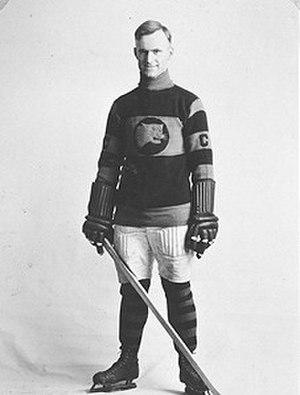
Russell Stanley, dit Barney Stanley, est un joueur professionnel canadien de hockey sur glace.
Les Tigers de Calgary, surnommés « Bengals », étaient une équipe professionnelle de hockey sur glace basée à Calgary en Alberta.
La Western Canada Hockey League – Ligue de hockey de l'Ouest du Canada en français et également désignée par le sigle WCHL – est une ligue de hockey sur glace professionnelle fondée en 1921, originellement basée dans les Prairies canadiennes. La Ligue nationale de hockey commence à devenir la ligue de hockey dominante en Amérique du Nord après la Première Guerre mondiale alors que pour l'Association de hockey de la Côte du Pacifique le contraire se passe ; aussi, afin de concurrencer la LNH, il est décidé qu'il faut plus d'équipes l'Ouest canadien et tout particulièrement dans les Prairies. C'est ainsi que la WCHL est née en 1921 en tant que « ligue sœur » de la PCHA. Contrairement à la LNH, qui modifie les règles du hockey pour en améliorer le jeu, cette ligue et la PCHL utilisent certaines anciennes règles du hockey, avec par exemple la présence d'un septième joueur sur la glace, le « rover ». Ce joueur est cependant retiré du jeu dès la deuxième saison de la ligue.